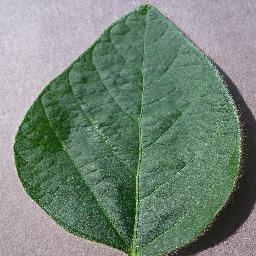
Label: Soybean___healthy